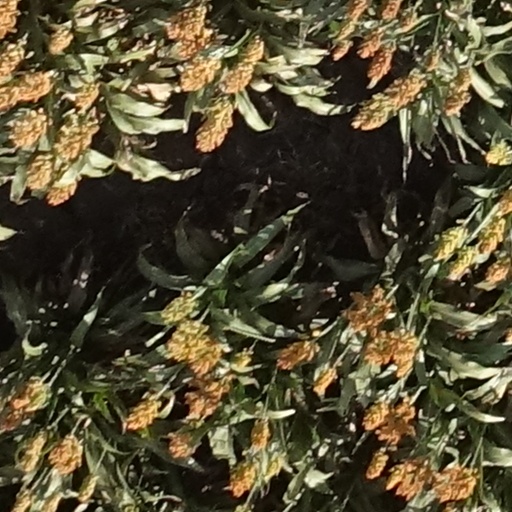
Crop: sorghum